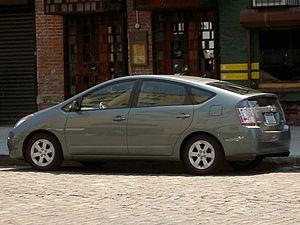
La Toyota Prius est une automobile hybride électrique produite par Toyota depuis 1997 avec quatre générations déjà commercialisées. La dénomination Toyota Prius couvre plusieurs modèles d'automobiles à motorisation hybride, présentant une double motorisation thermique et électrique et équipés du système Hybrid Synergy Drive. L'énergie utilisée est l'essence sauf pour la version rechargeable de la Prius III qui utilise également l'électricité du secteur et pas uniquement celle produite à bord par les machines électriques.